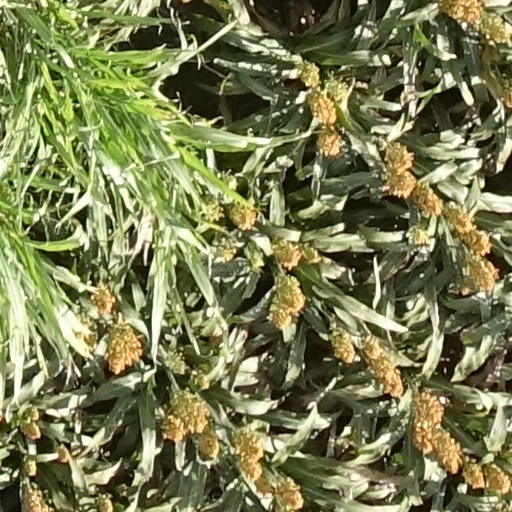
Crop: sorghum